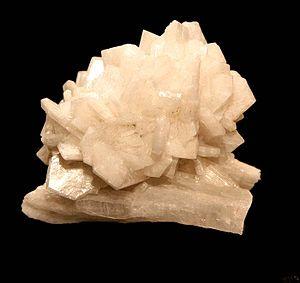
La barrérite est une espèce minérale du groupe des silicates sous-groupe des tectosilicates de la famille des zéolites de formule brute : (Na, K, Ca)₂ Al₂ Si₇ O₁₈ 7H₂O avec des traces : Fe;Mn;Mg;Sr;Ba.